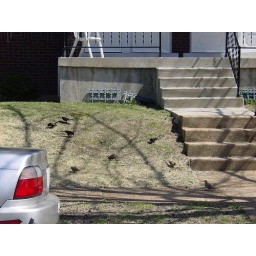
These birds were in this person's front yard eating all the newly laid grass seed!